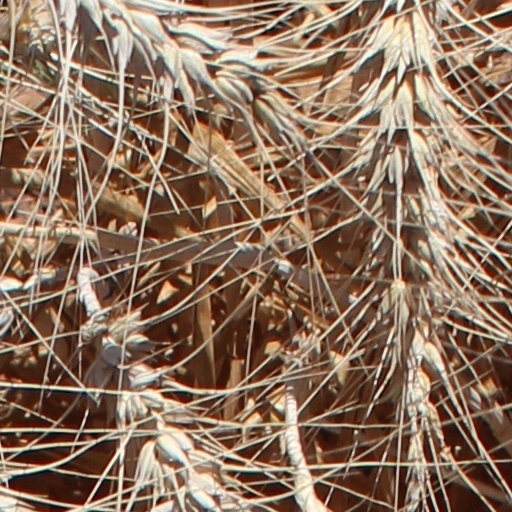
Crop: wheat